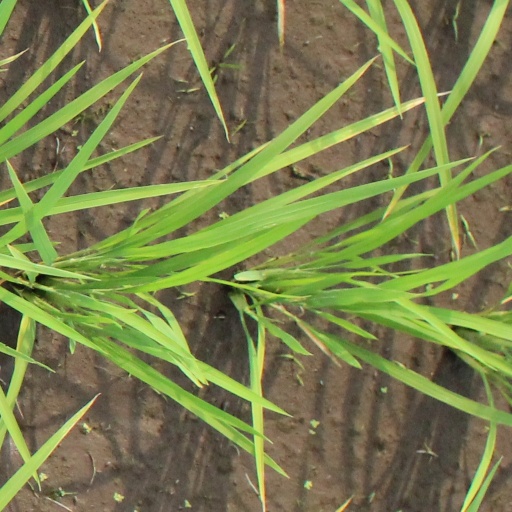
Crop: rice